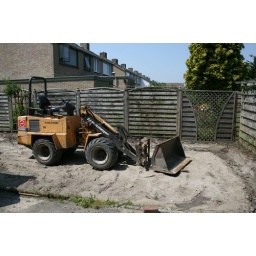
This is the machine that took everything out and put all the sand in the pond which is now gone...